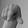
ASL letter: Q